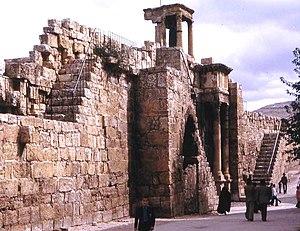
Tébessa, Algérie
Solomon est un gouverneur byzantin de la première moitié du VIᵉ siècle.
L'Algérie ; et arabe algérien : الدزاير, الجازاير ou لدزاير ; en tamazight et tifinagh ⴷⵣⴰⵢⵔ est un pays d’Afrique du Nord faisant partie du Maghreb. Depuis 1962, elle est nommée en forme longue République algérienne démocratique et populaire, abrégée en RADP. Sa capitale est Alger, la ville la plus peuplée du pays, dans le Nord, sur la côte méditerranéenne.
Jean Troglita est un général byzantin du VIᵉ siècle. Il participe à la guerre des Vandales lors de laquelle les Byzantins reprennent le contrôle de la province d'Afrique et sert dans cette région comme gouverneur militaire local entre 533 et 538 avant d’être envoyé en Orient, pour combattre les Sassanides. En tant que dux Mesopotamiae, Troglita se distingue dans plusieurs batailles, ce qui attire l'attention de l'empereur Justinien Iᵉʳ. À l'été 546, Justinien choisit Jean Troglita comme commandant des forces byzantines en Afrique. Il doit faire face à une série de révoltes parmi les tribus berbères ainsi qu’à l’intérieur de l’armée impériale. Troglita remporte rapidement une première victoire contre les Berbères de Byzacène lors de l’été 546-547. Toutefois, il est défait à l’été 547 par les tribus de Tripolitaine et l’Afrique est alors sujette à des raids destructeurs. Troglita réorganise son armée et s’assure le soutien de plusieurs chefs berbères. Peu après, il affronte et défait une coalition aux champs de Caton à l’été 548. Cette victoire met fin à la révolte berbère et ouvre une ère de paix en Afrique byzantine.
L'histoire de l'Algérie s'insère dans l'histoire plus large du Maghreb et remonte à des millénaires. Dans l'Antiquité, le territoire algérien connaît la formation des royaumes numides avant de passer sous la domination partielle des Romains, des Vandales, des Byzantins et des principautés berbères indépendantes.
Tébessa ou Tbessa est une commune d'Algérie, chef-lieu d'une wilaya, située à l'est du pays, entre le massif de l'Aurès et la frontière algéro-tunisienne.